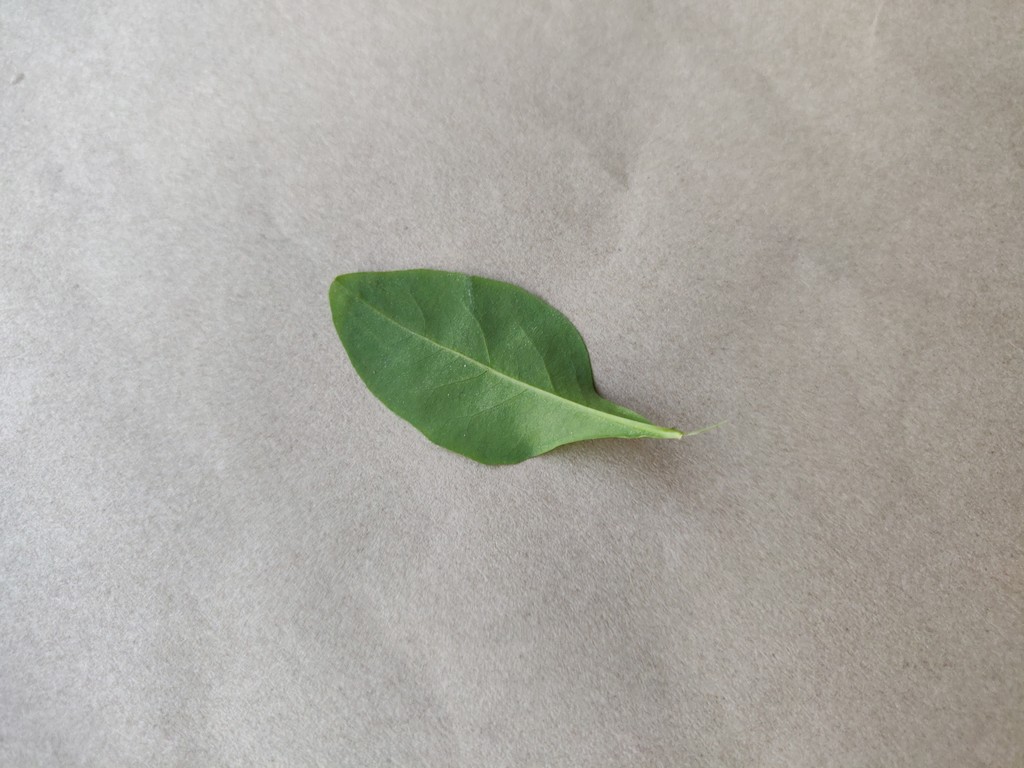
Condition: Healthy
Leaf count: single
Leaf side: back